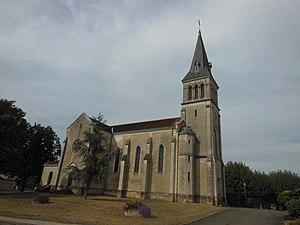
Eglise de Saint-Gor, dans le département français des Landes
Saint-Gor est une commune du Sud-Ouest de la France, située dans le département des Landes.
Le département français des Landes compte 438 églises pour un total de 331 communes, soit une moyenne de 1,32 église par commune. La commune de Parleboscq, née de la réunion de sept paroisses, compte à elle seule sept églises.